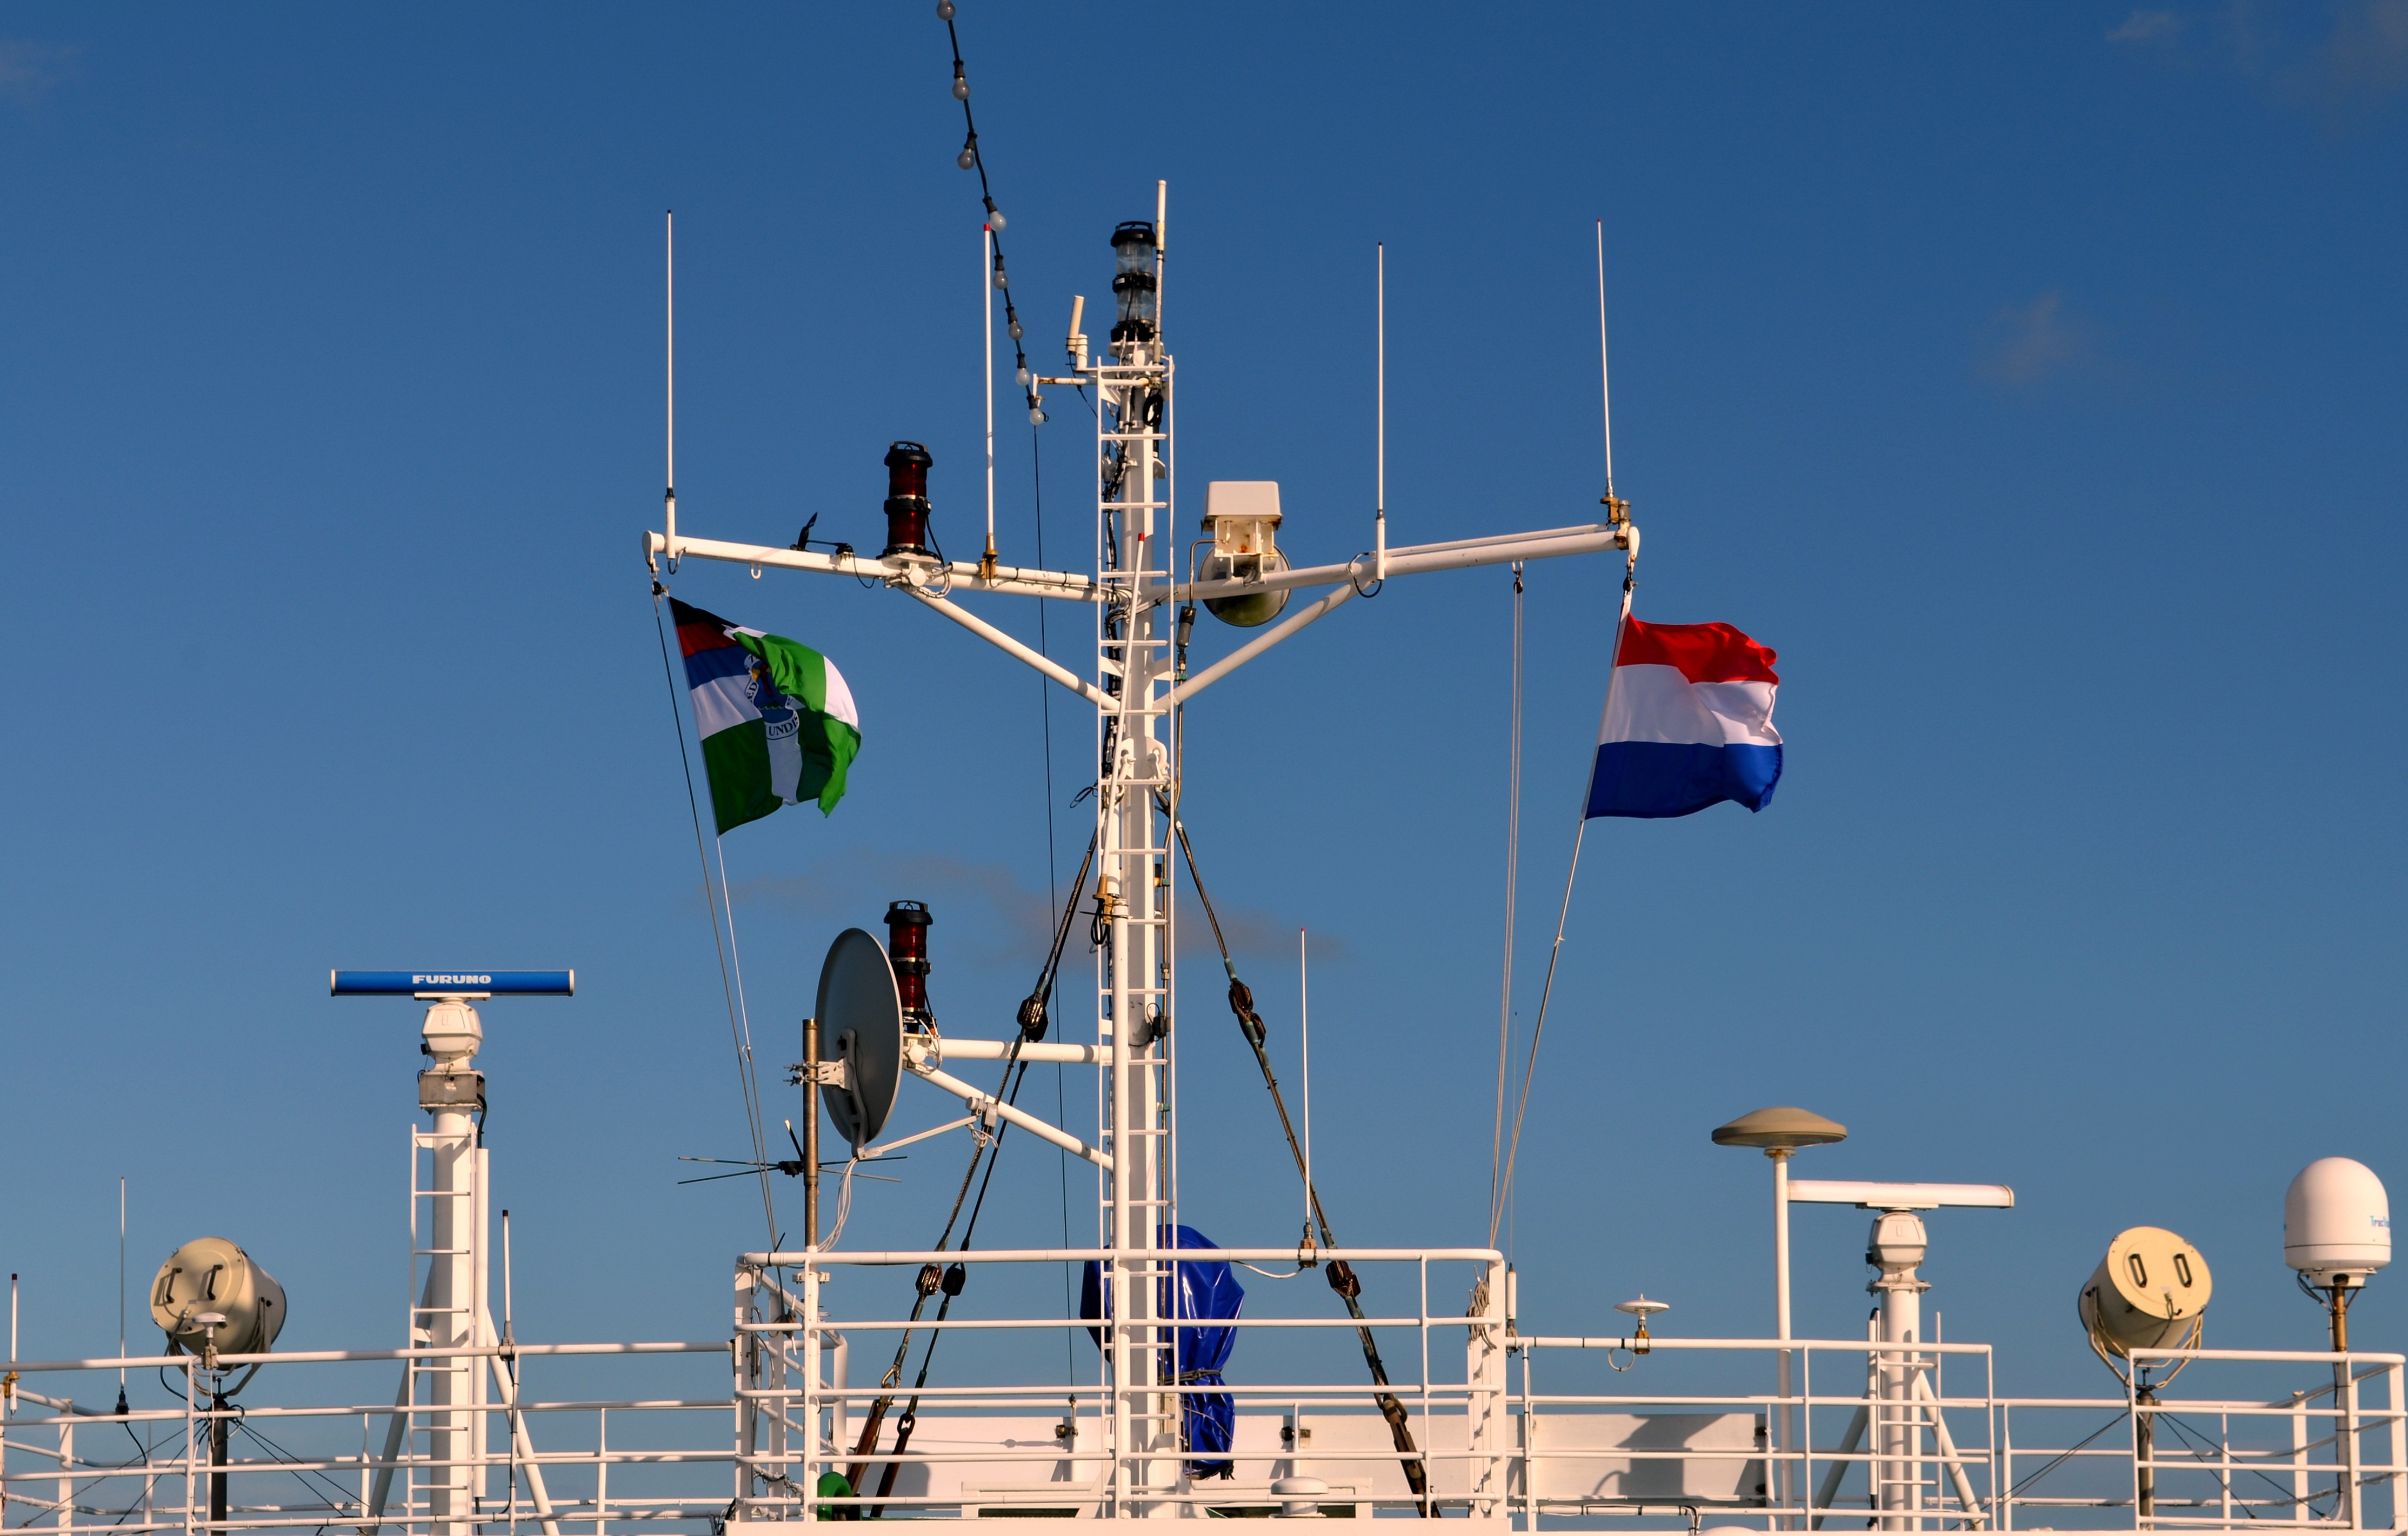
sea, wind, ship, vehicle, tower, mast, energy, ferry, navigation, shipping, watercraft, seafaring, ship bridge